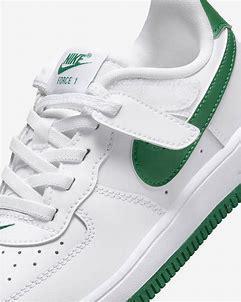
Brand: Nike
Model: Force 1 Easyon